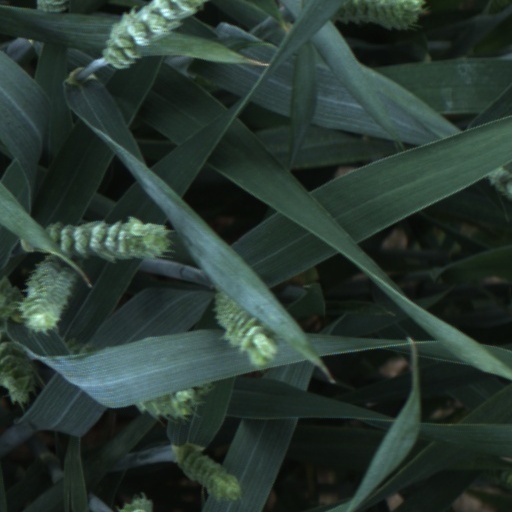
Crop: wheat